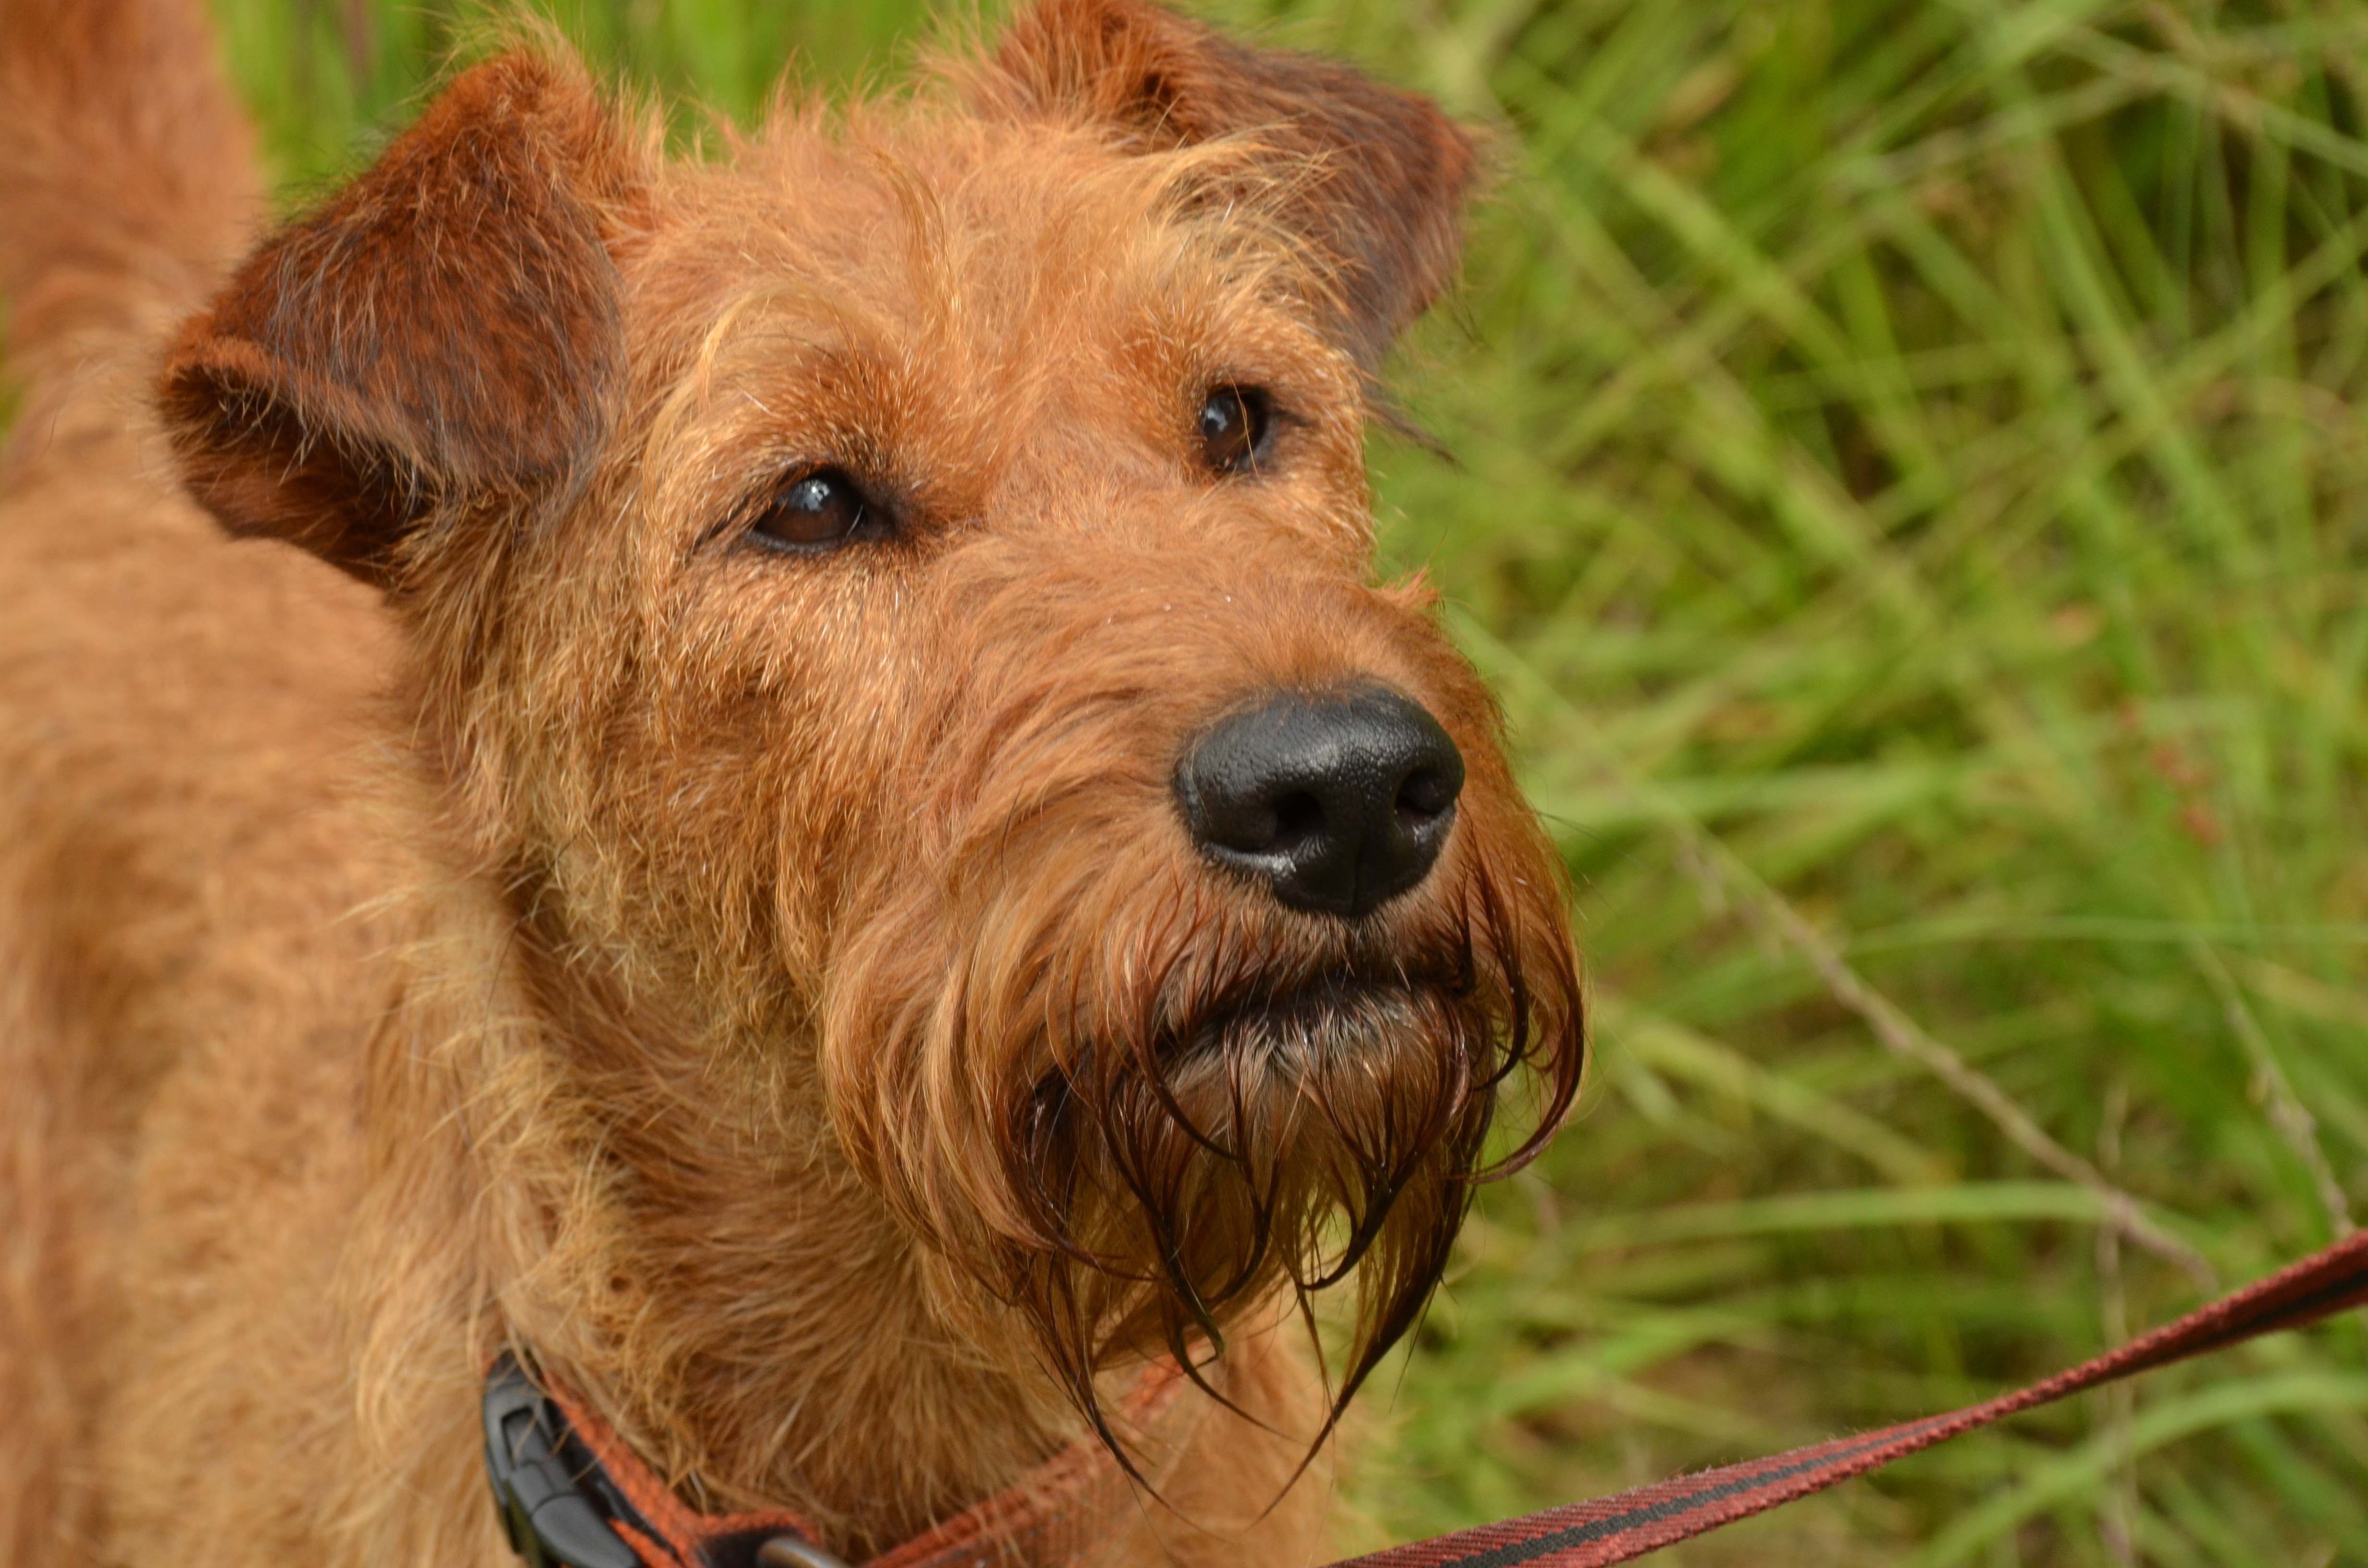
dog, mammal, vertebrate, dog breed, terrier, irish, irish soft coated wheaten terrier, cairn terrier, irish terrier, airedale terrier, australian silky terrier, lakeland terrier, dog like mammal, carnivoran, australian terrier, glen of imaal terrier, norwich terrier, norfolk terrier, welsh terrier, berger picard